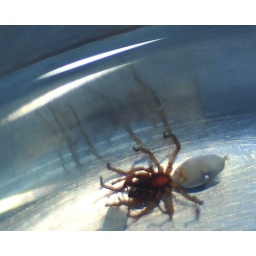
After failing the dog's bowl test, the spider swimming team will not be appearing in the cup knock-out.